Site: brandenburg
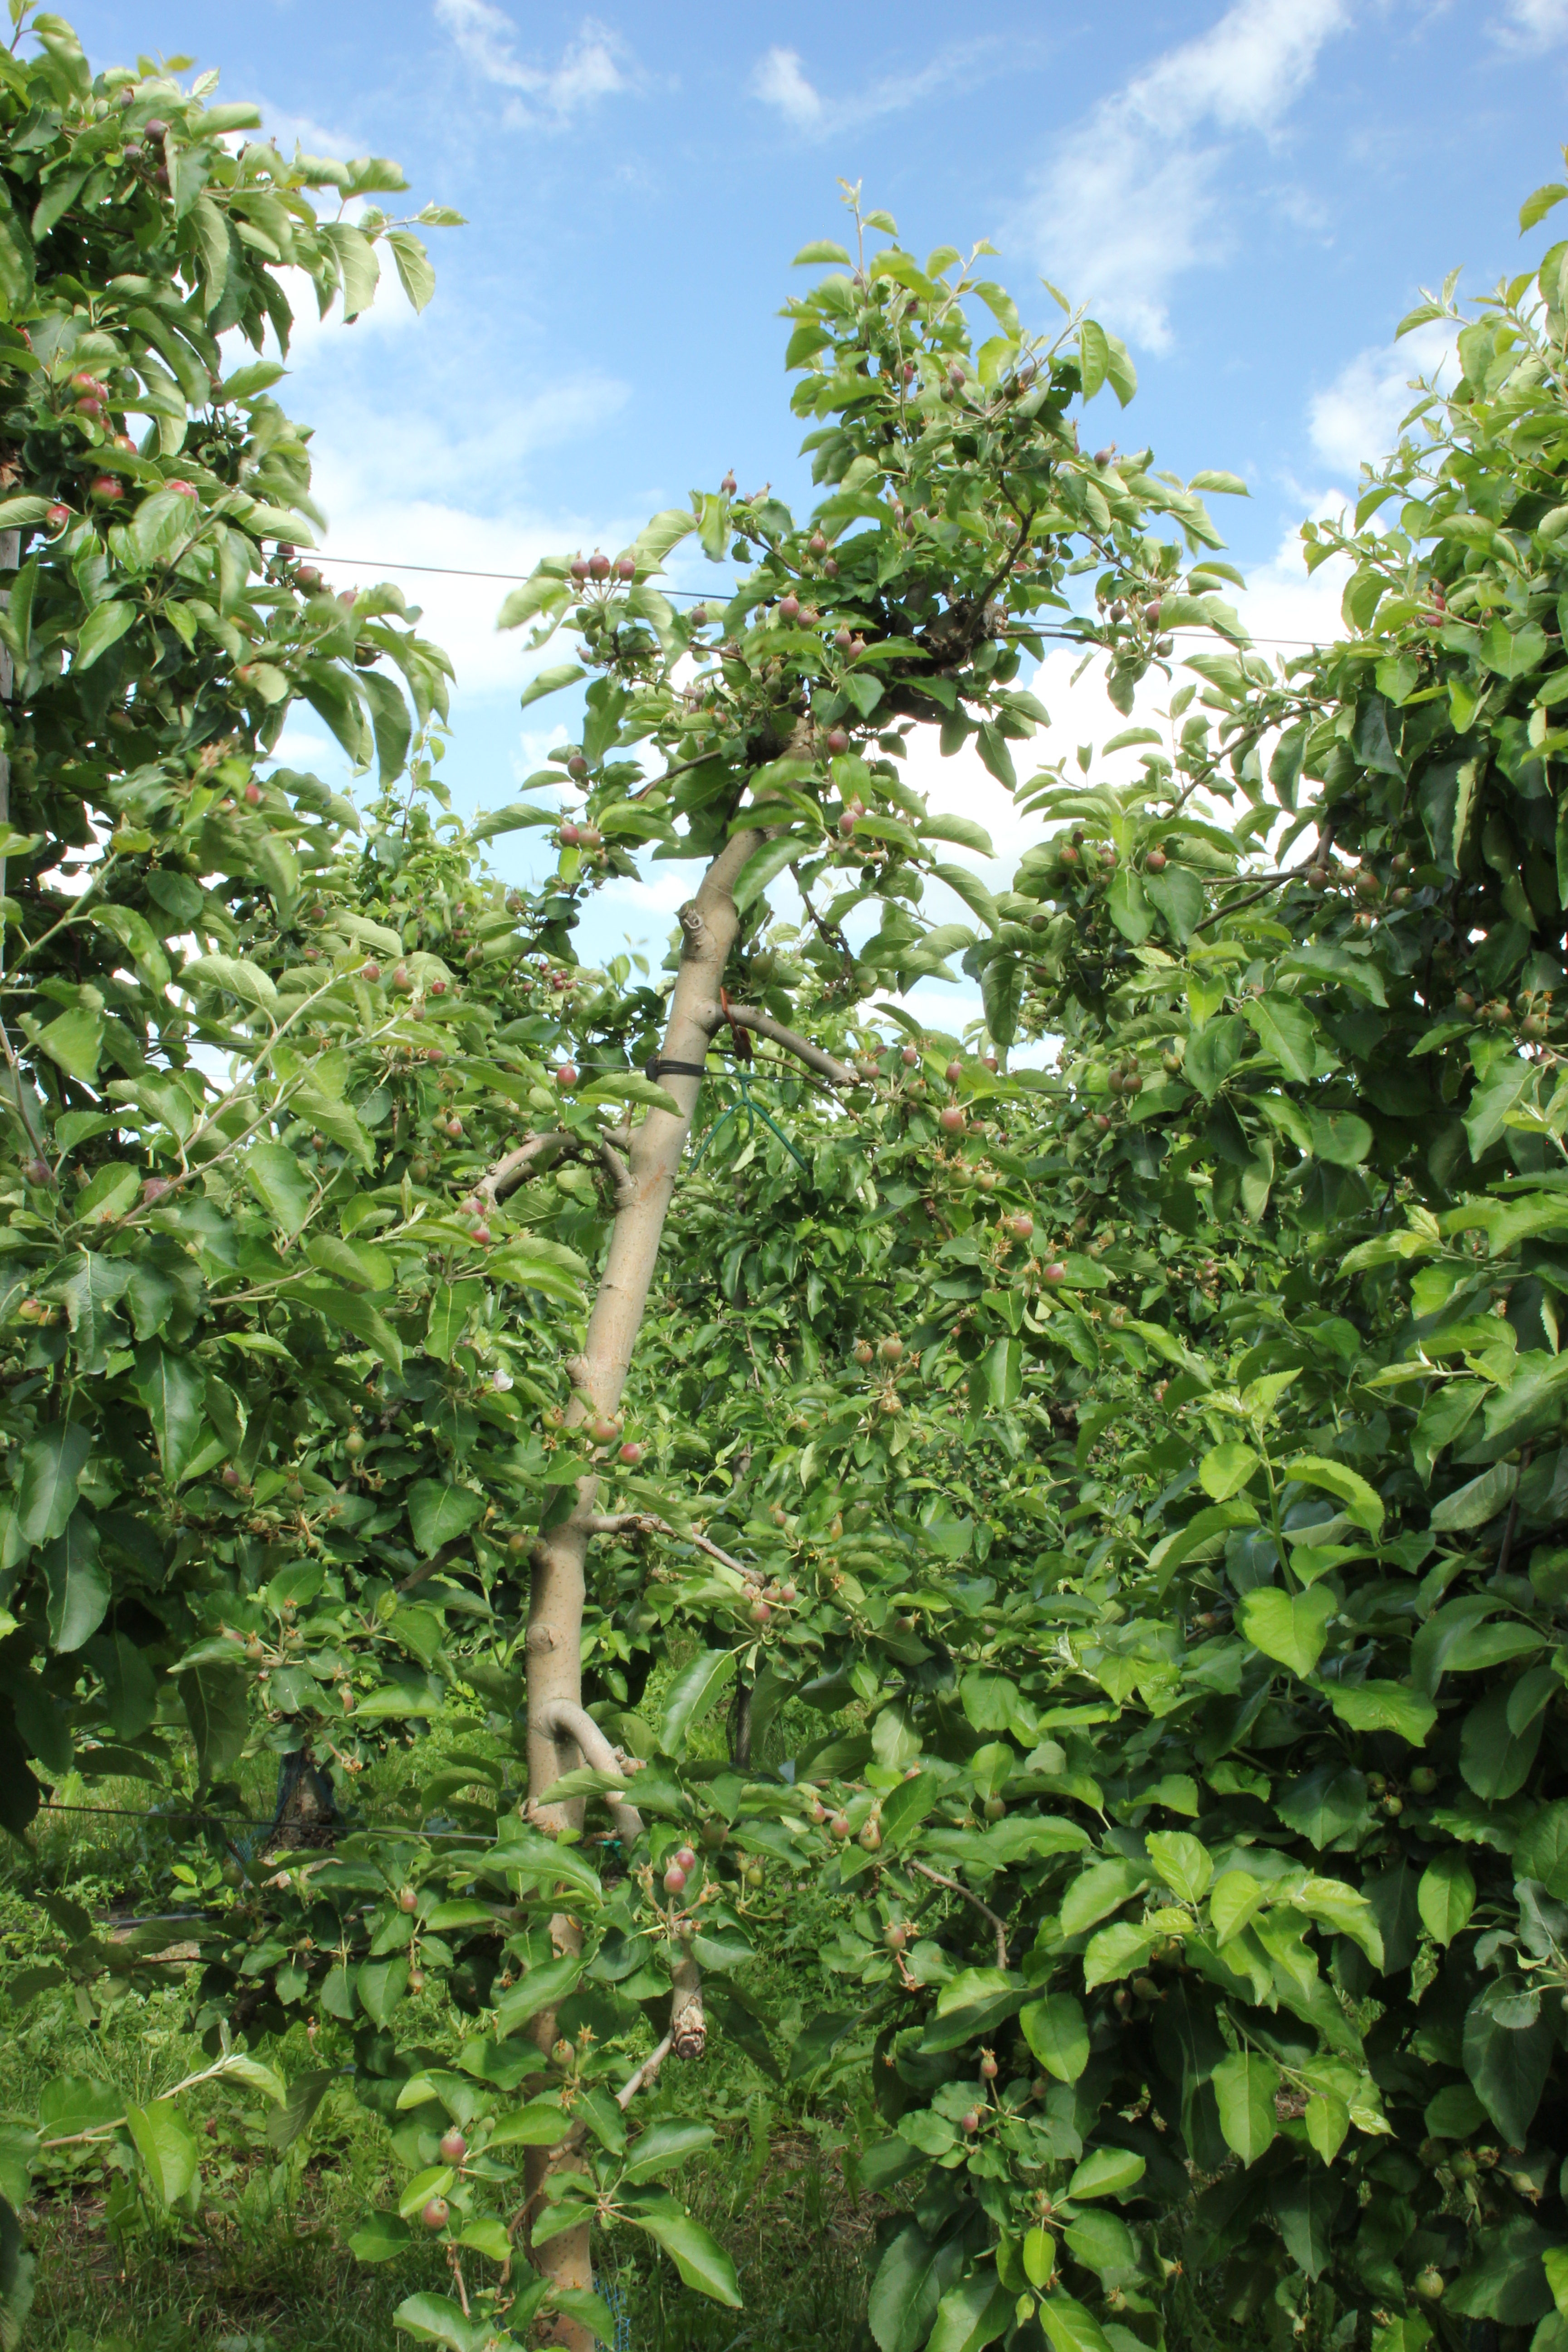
Growth stage (BBCH 72): Development of fruit